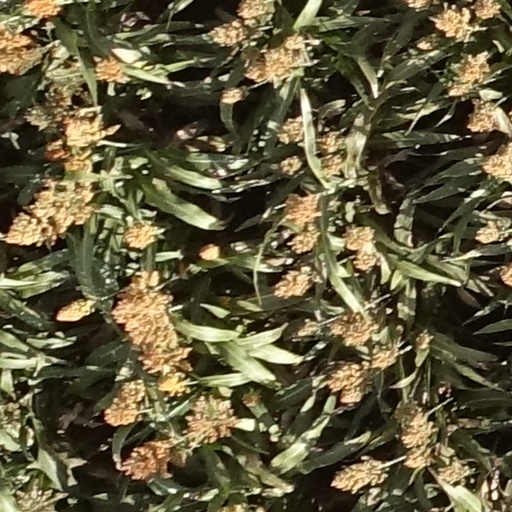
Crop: sorghum